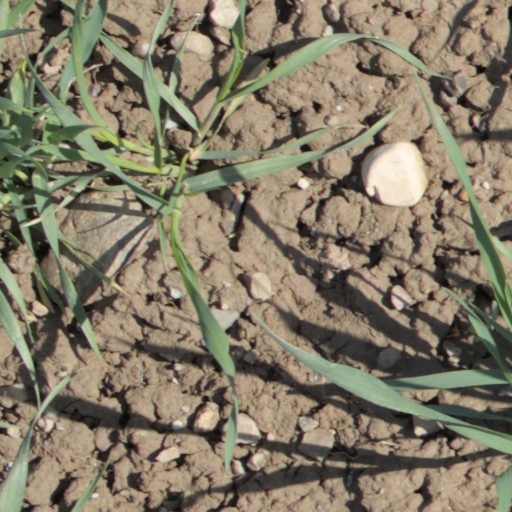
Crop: wheat